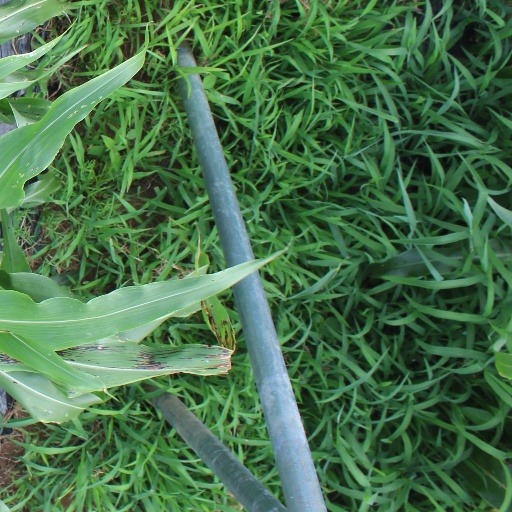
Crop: sorghum